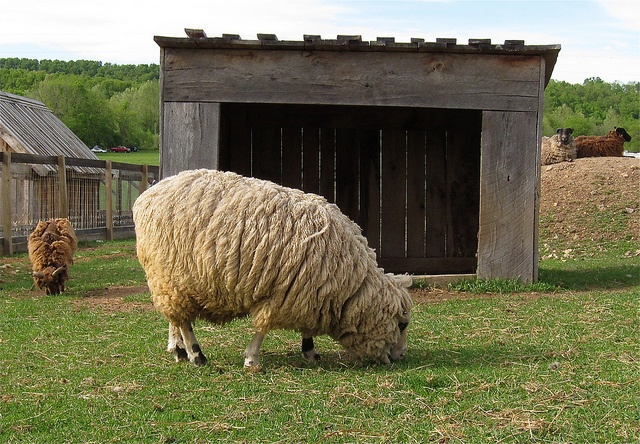
A large sheep grazes at a countryside farm.
A giant sheep with a lot of fur eats outside
a sheep that needs a god damn trim
A very wooly sheep outside of a cover.
A picture of an animal that is eating some grass.